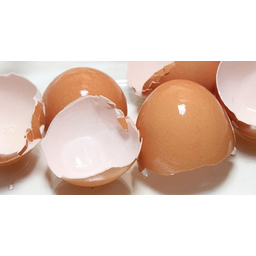
Label: eggshells